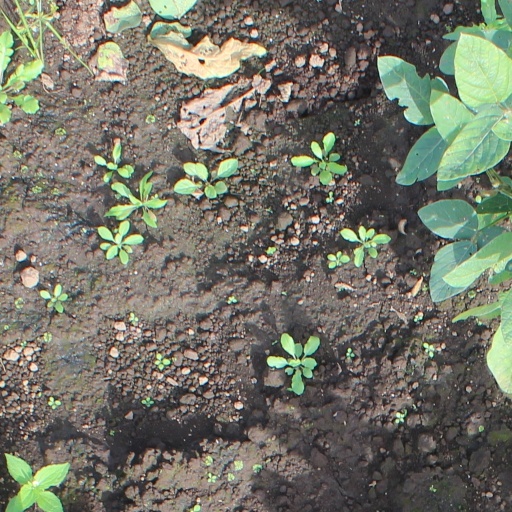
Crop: soybean